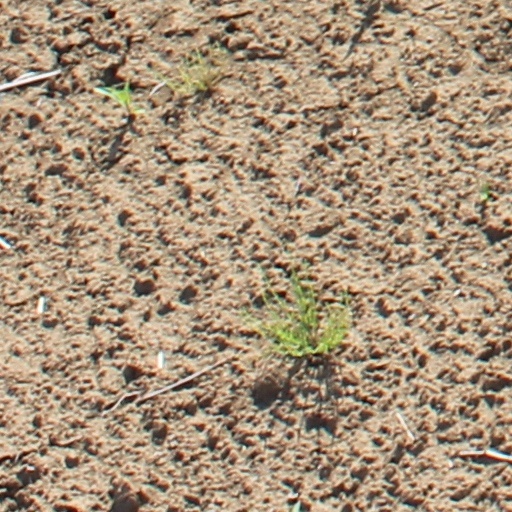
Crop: wheat